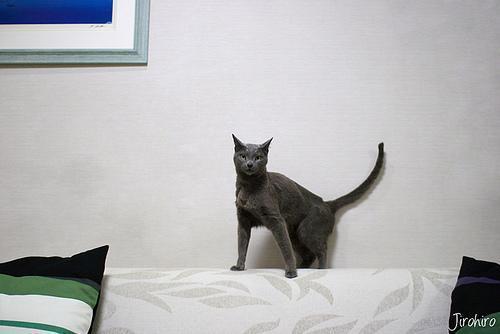
Russian Blue